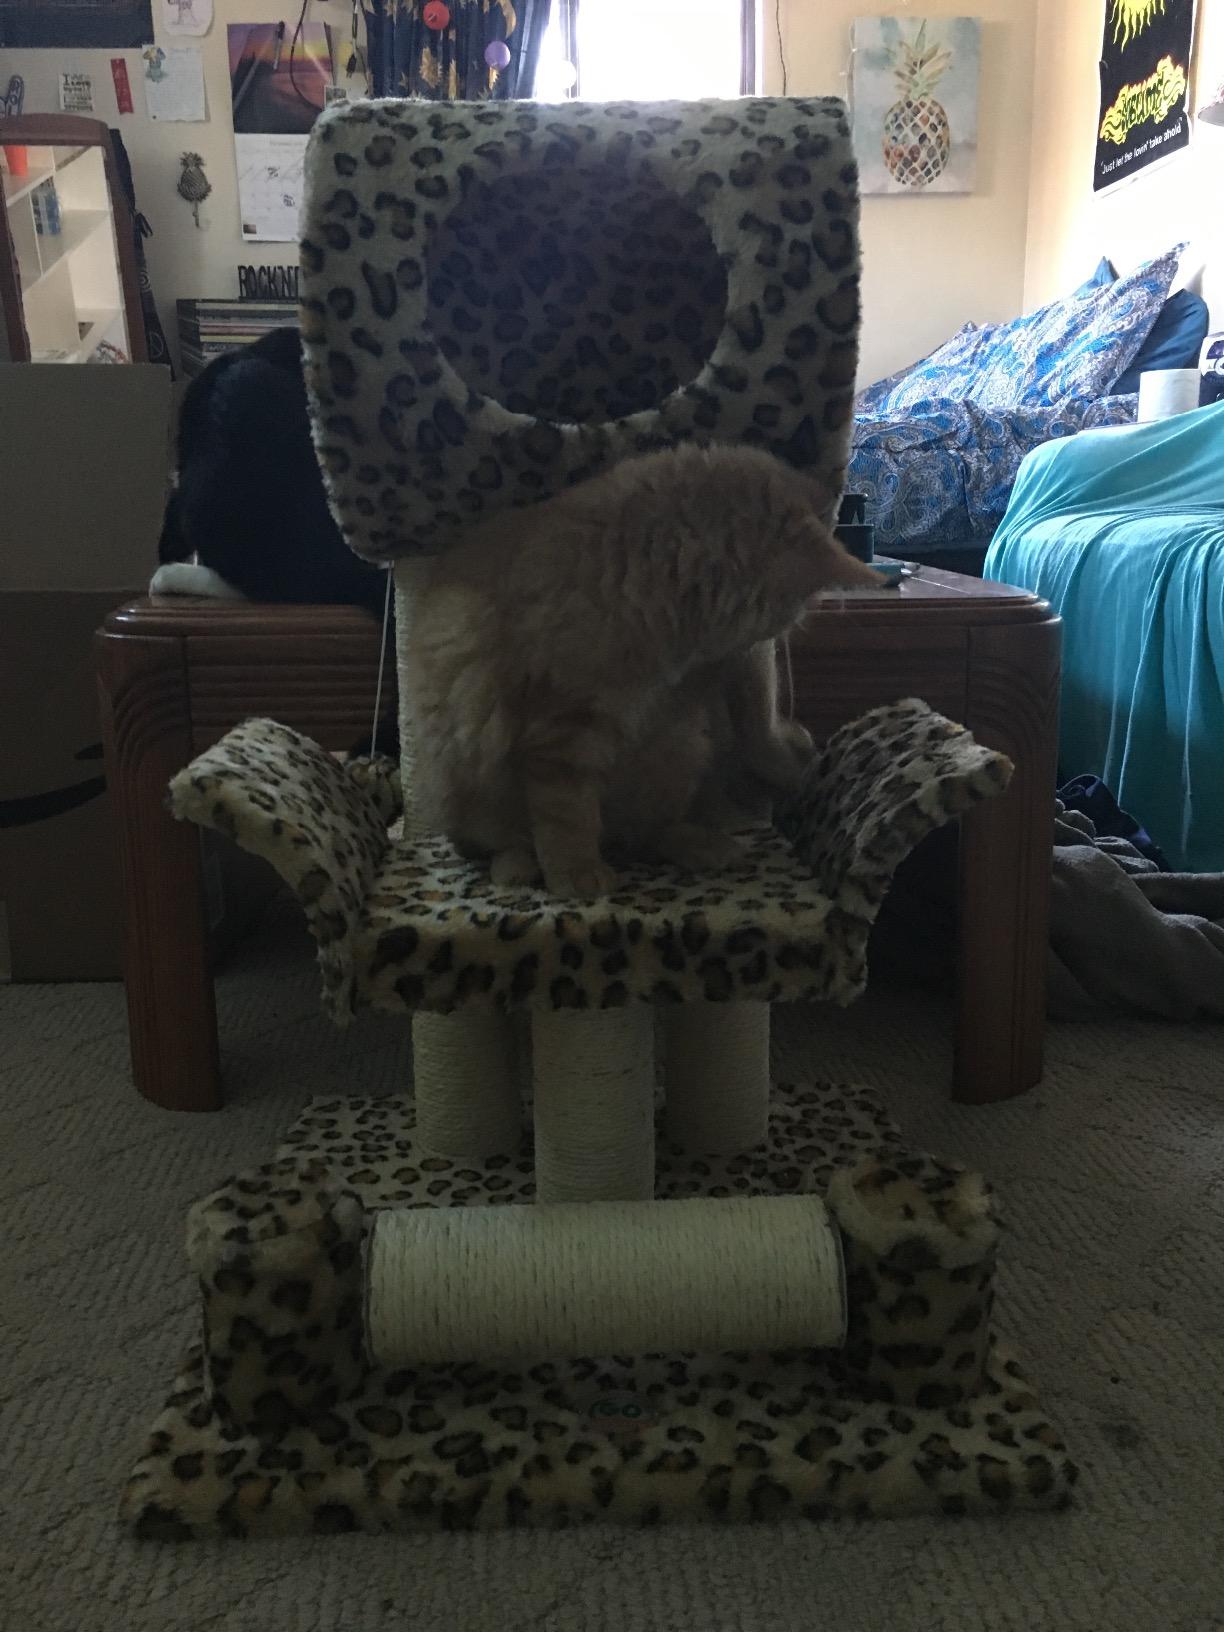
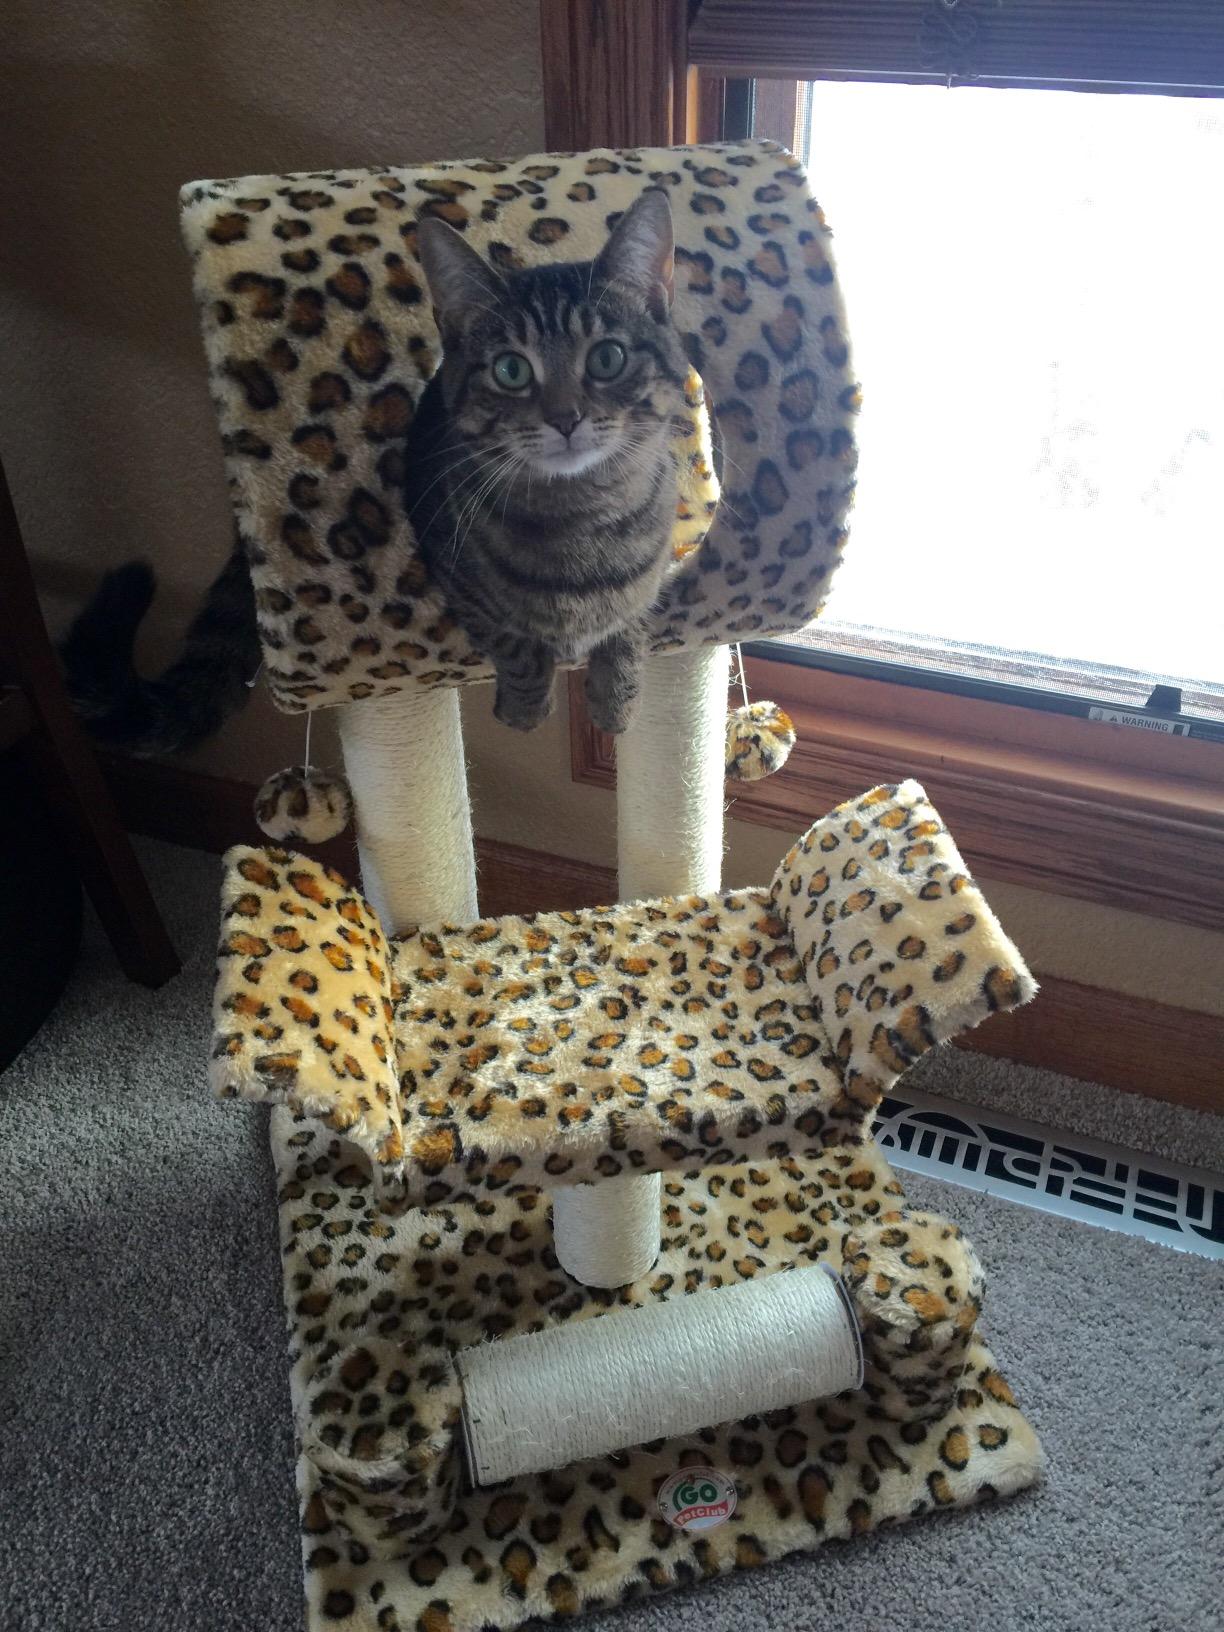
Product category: items_cat tree
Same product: yes